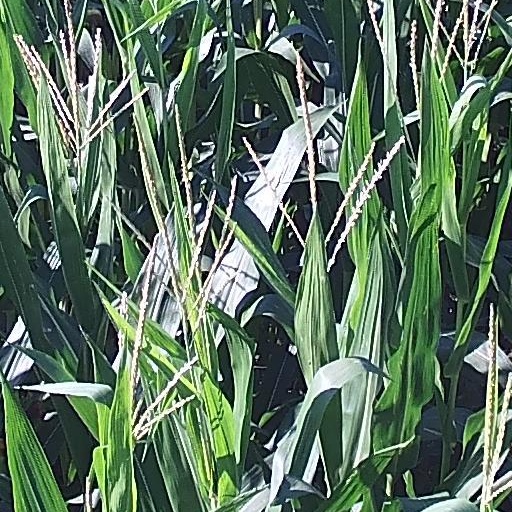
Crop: maize; corn